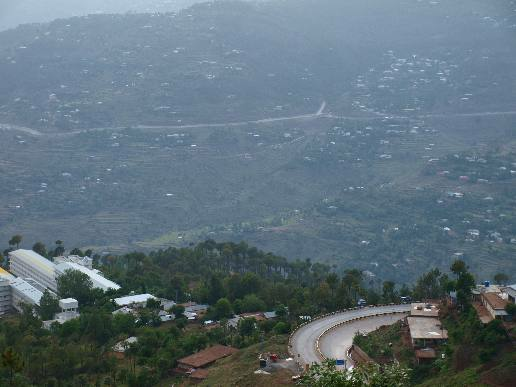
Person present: No